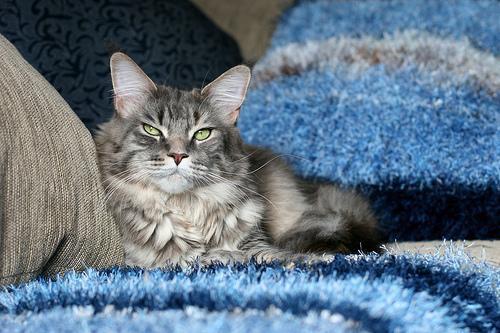
Maine Coon